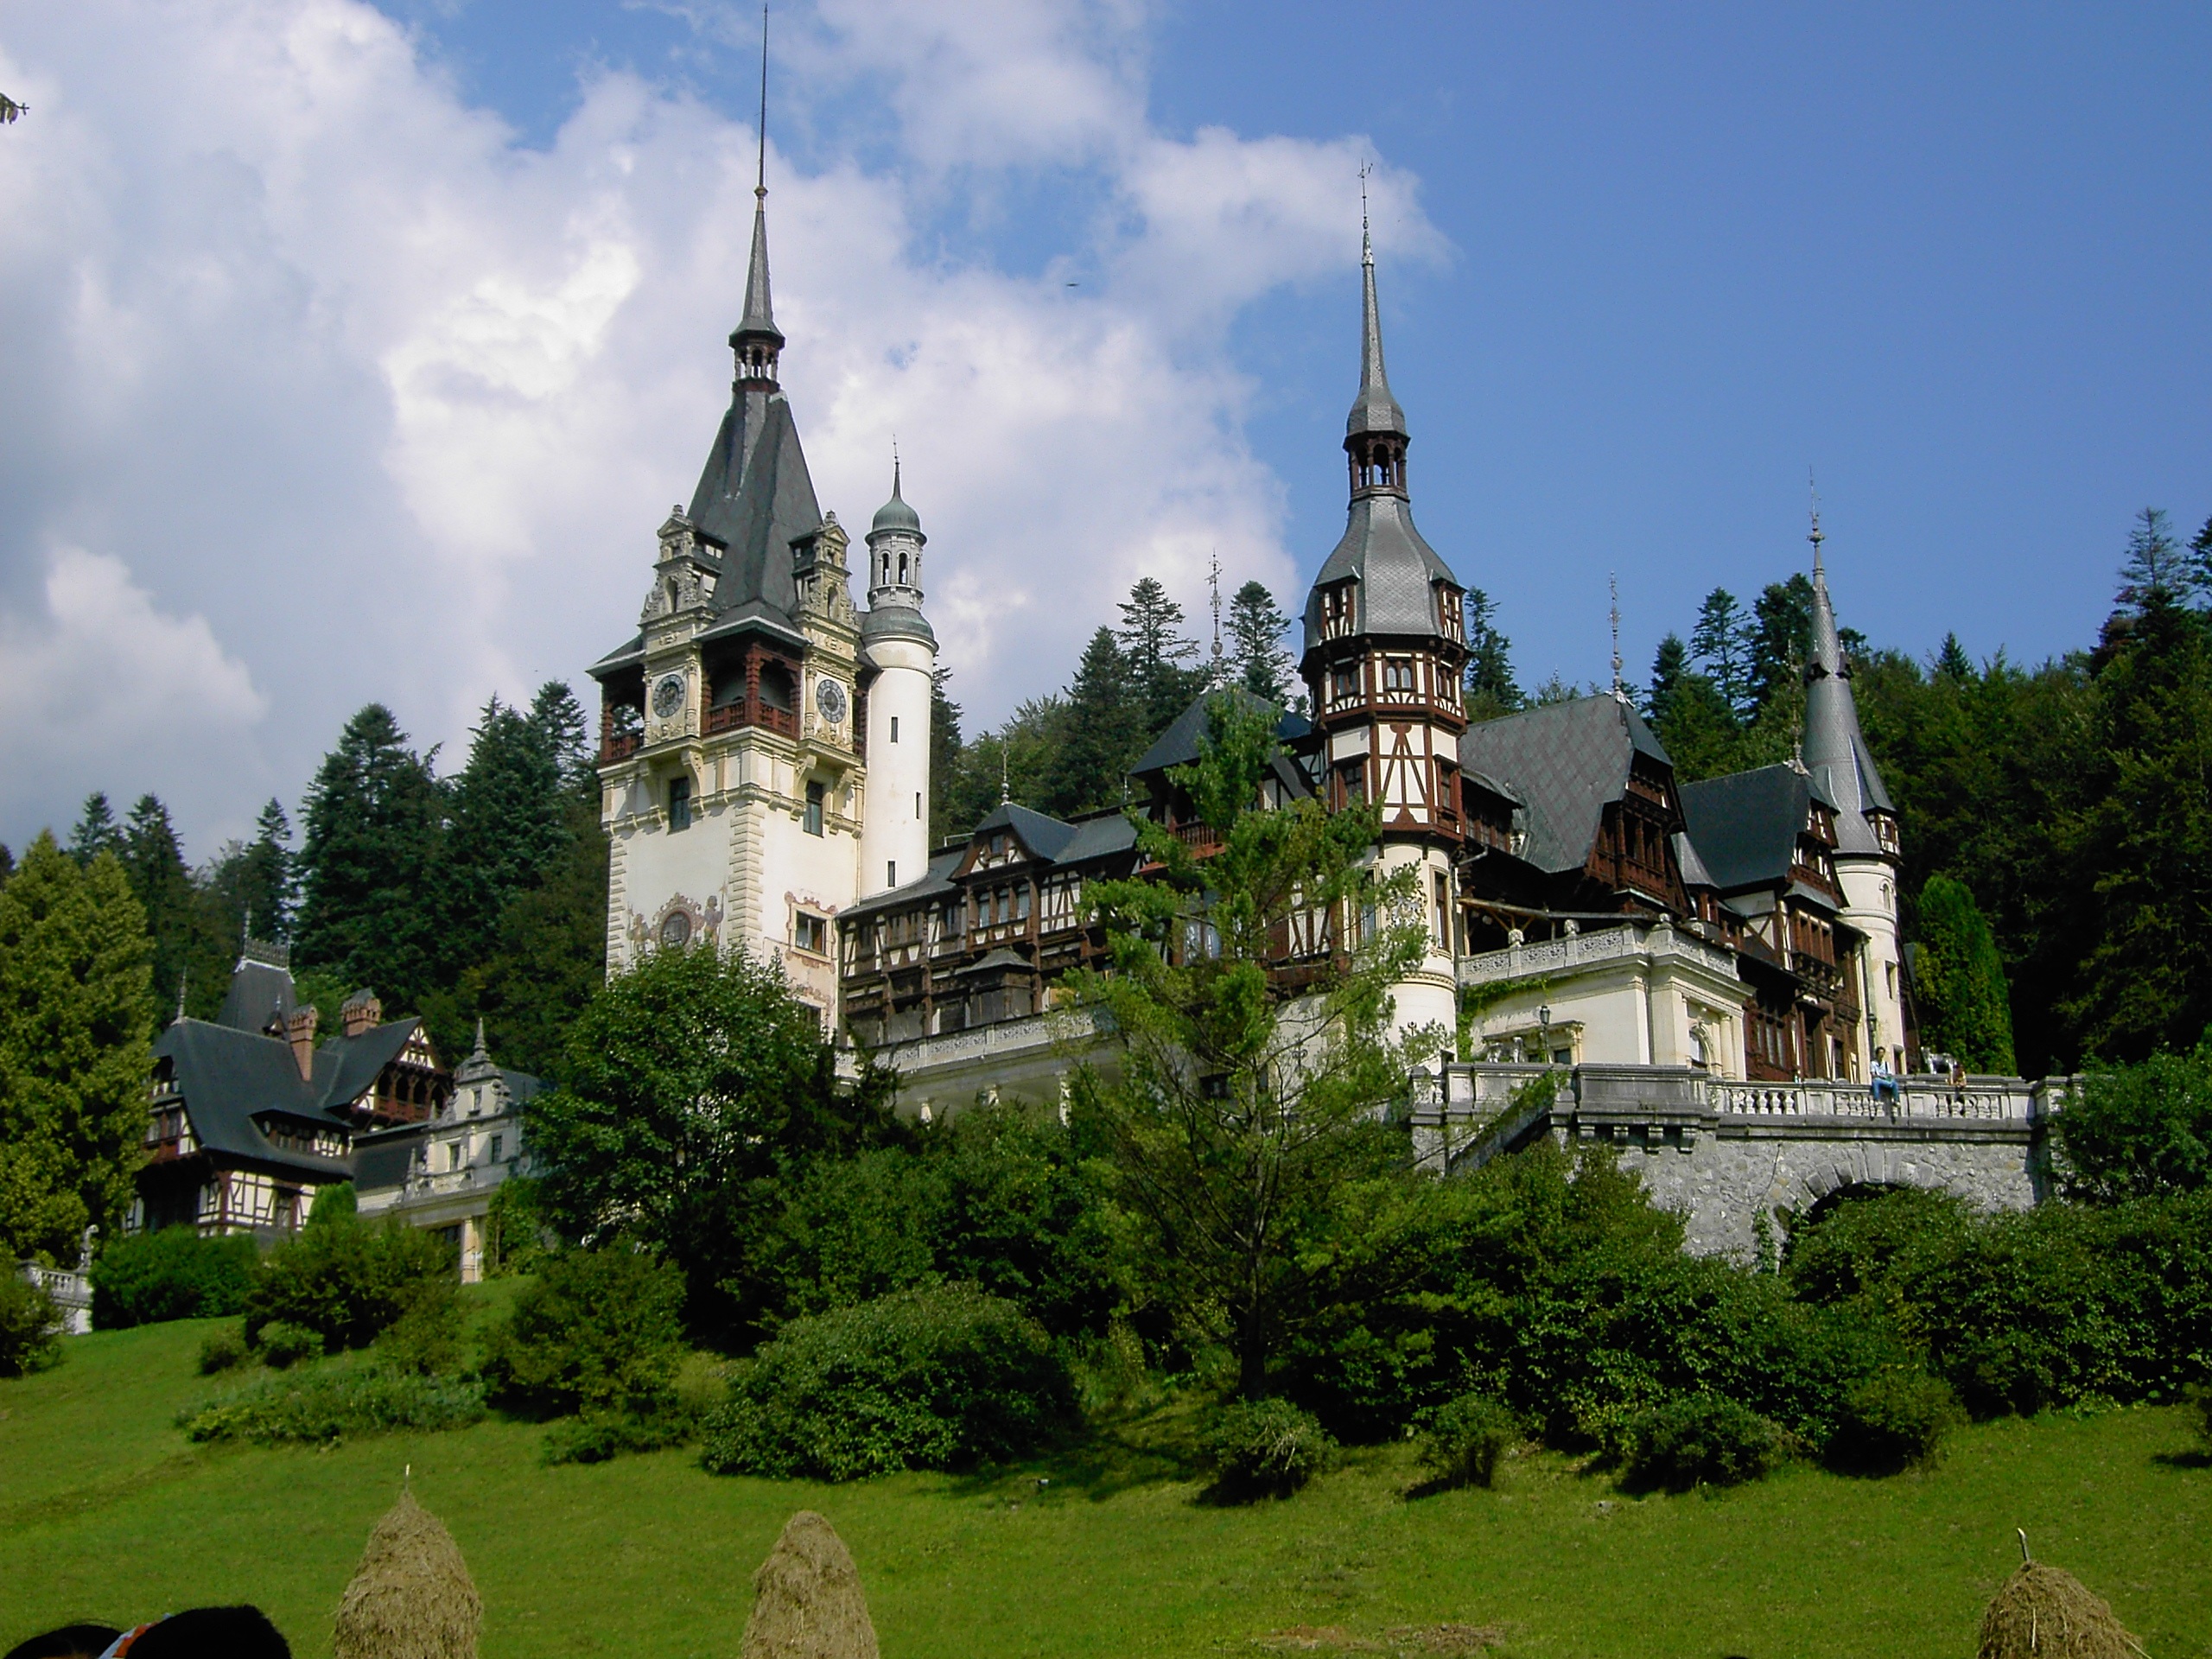
mountain, building, chateau, green, castle, church, cathedral, place of worship, monastery, azure, estate, peles, historic site, fir trees